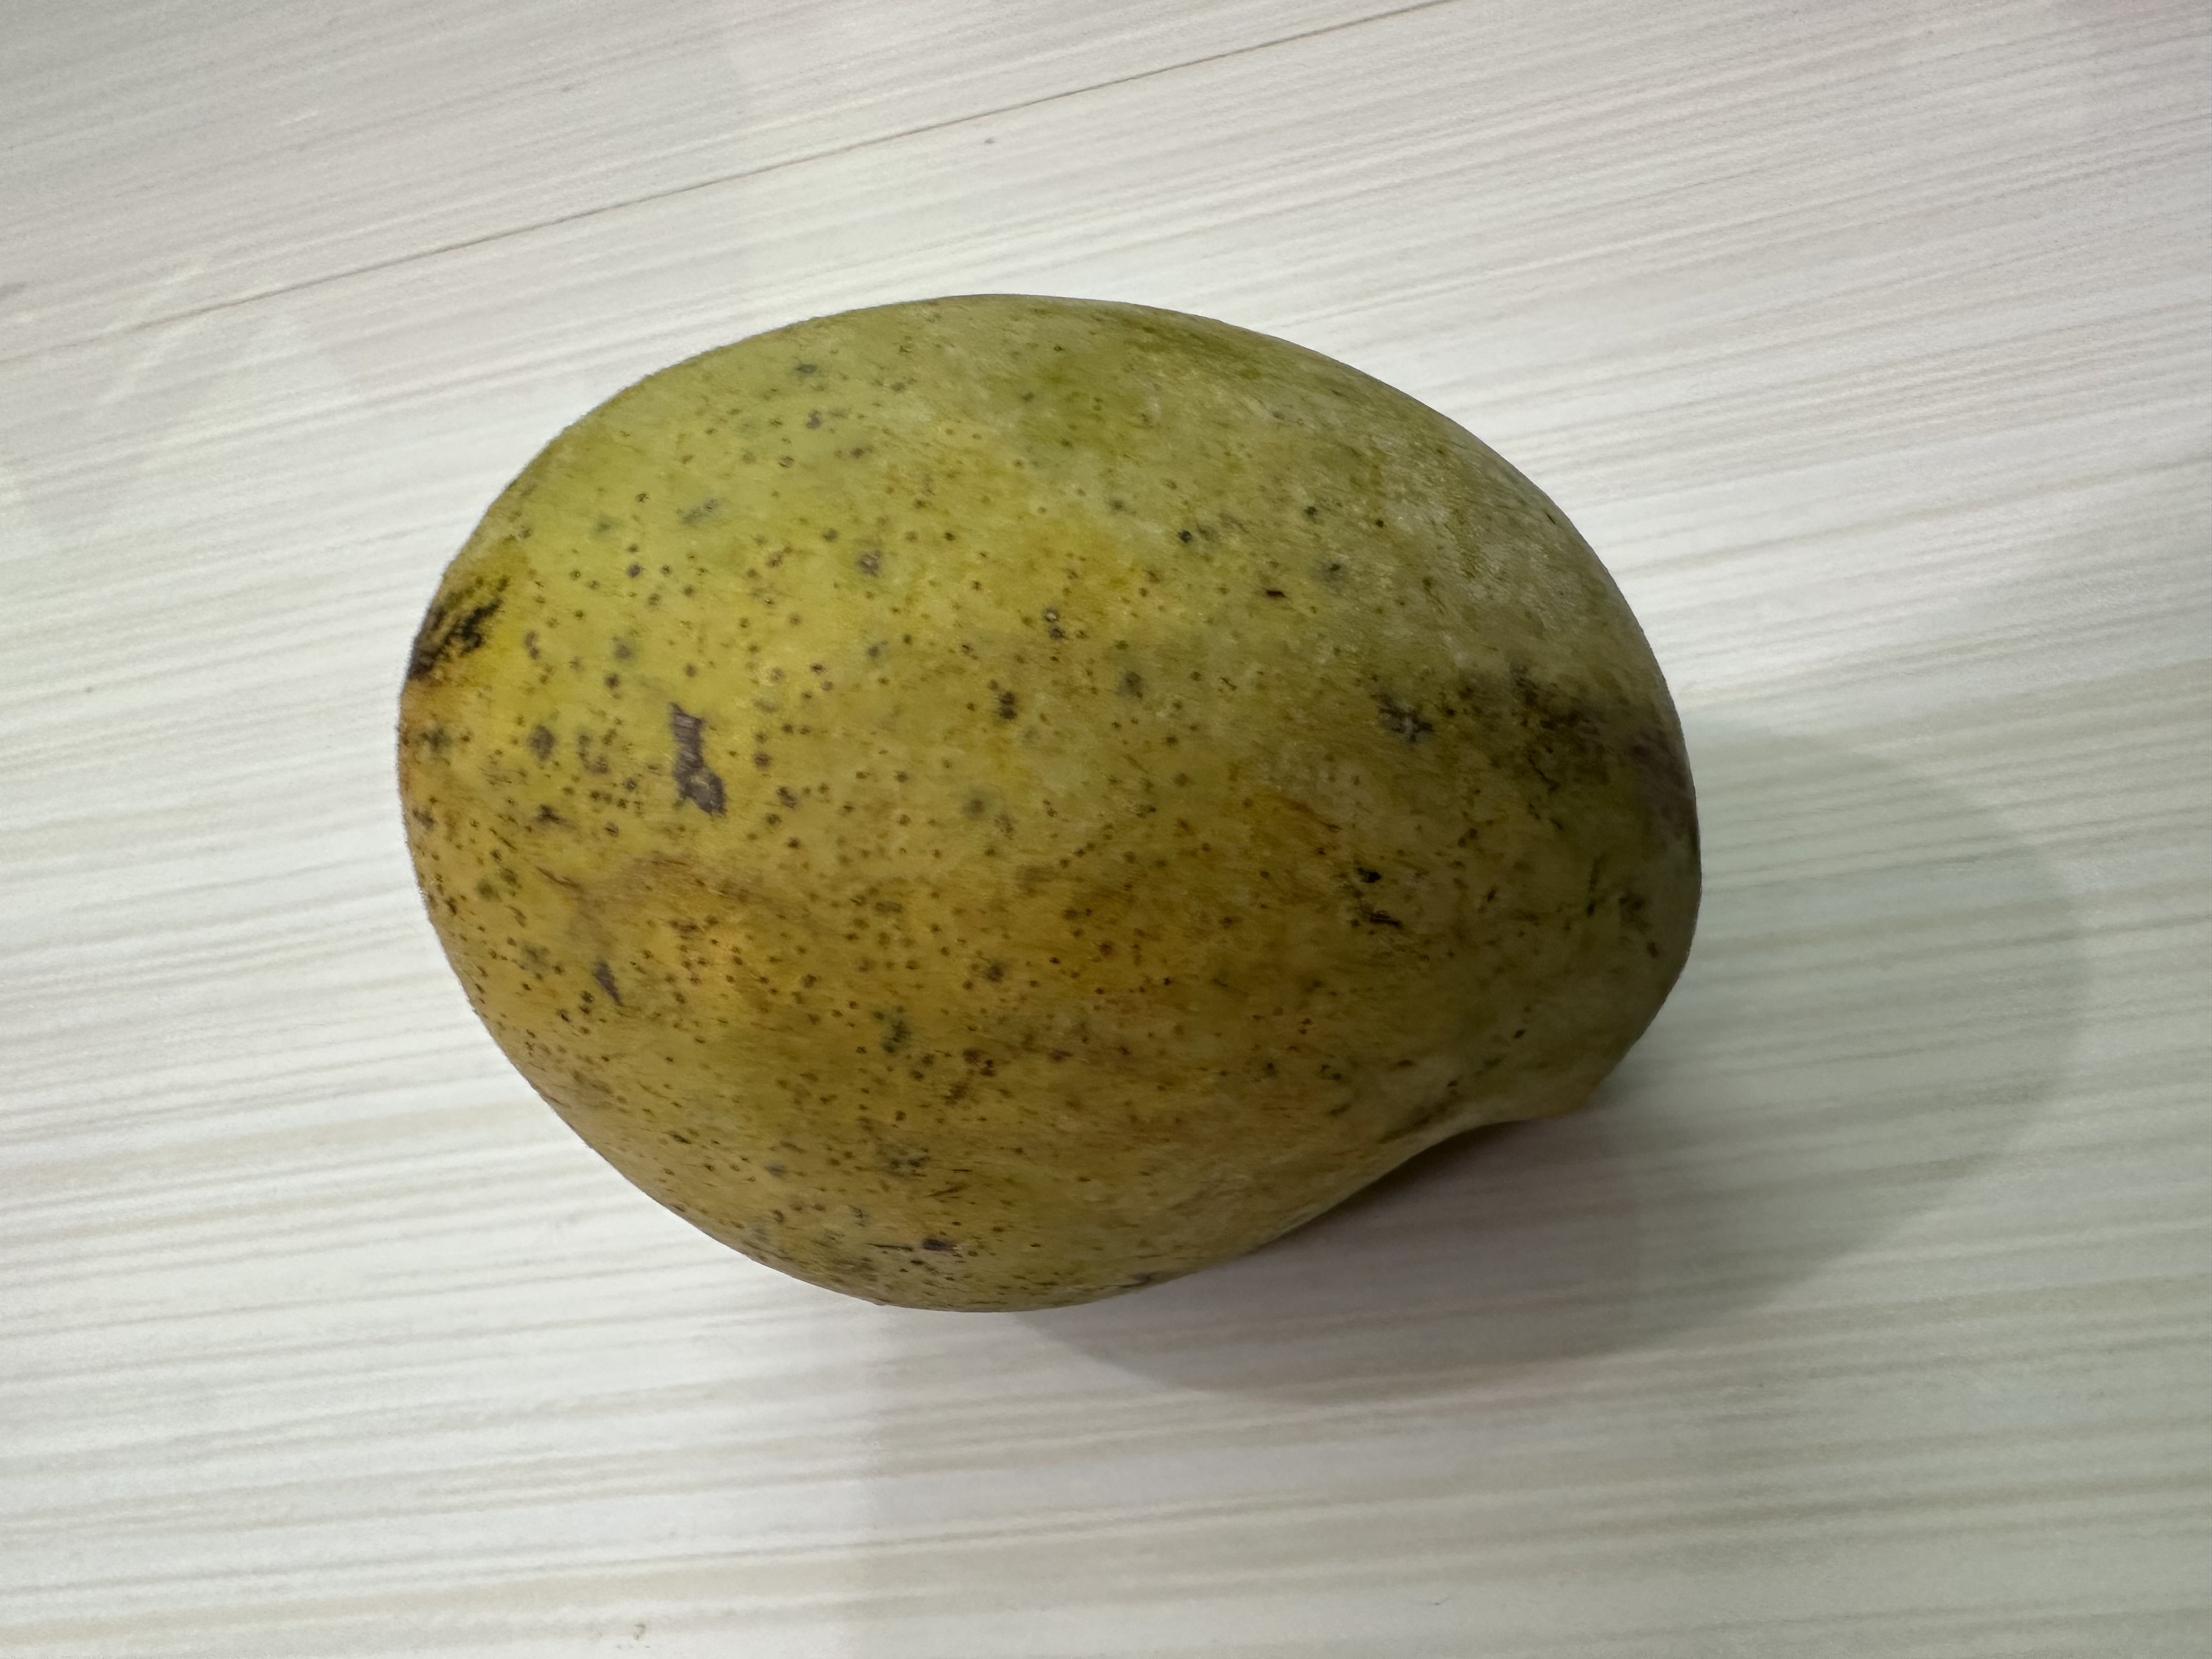
Mango variety: Nilambori